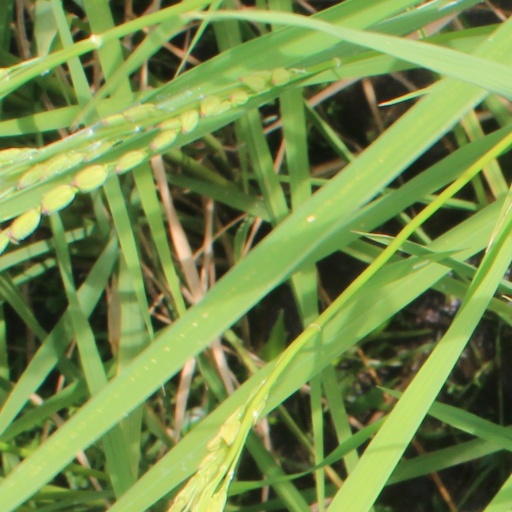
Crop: rice